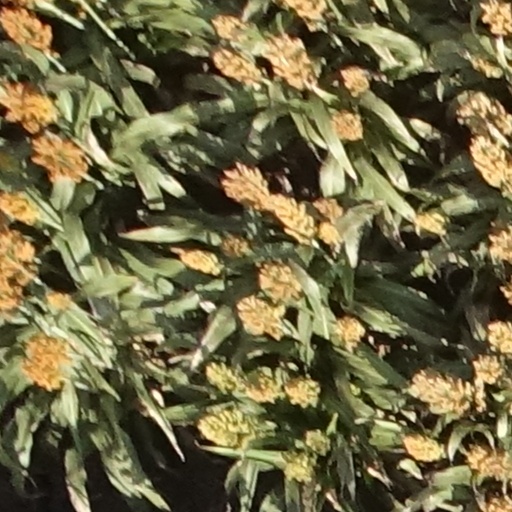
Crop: sorghum